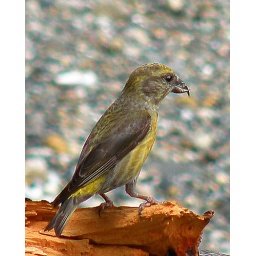
Walking the beach along Colvus Passage in WA, spotted this bird on a log.